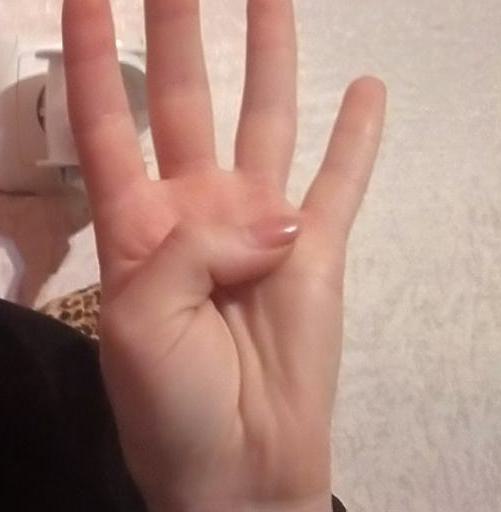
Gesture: four